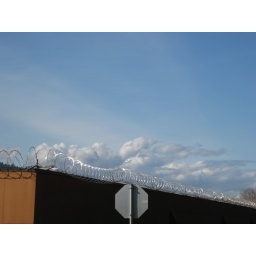
I love clouds, especially on a blue february sky in contrast with the barbed wire. Beautiful and dangerous.